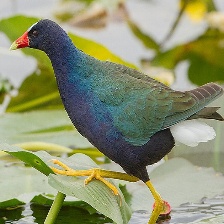
Species: PURPLE GALLINULE
Scientific name: PORPHYRIO MARTINICUS
ImageNet parent category: european_gallinule